Fortifications of Frankfurt

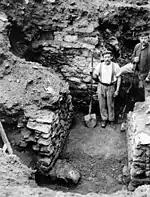
Gate at the Borngasse, 1906

The discovery of an east-west wall at the northern Samstagsberg presupposes the existence of another gate at the position where one leaves the Römerberg today, entering the Alter Markt in the direction of the cathedral. If a line were drawn from there to the findings in the area of the Saalhof, it leads to the conclusion that the east-west wall must have made a near 90° turn at this point, directly connecting to the stronger wall on the bank of the Main. However, the significant disruption of the soil below the Römerberg, which was noticed by Thomas, makes it equally possible that the previously-mentioned east-west wall section was constructed later, and was a direct connection between the north-west wall and the southern part of the wall. Archaeologically, the southern part of the wall has only been confirmed to have existed as far as the Geistpförtchen. Furthermore, the simultaneous existence of the southern wall and the Ottonian wall is disputed.